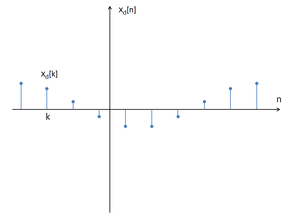
En théorie des systèmes et de l'information, un signal est un vecteur contenant de l’information.